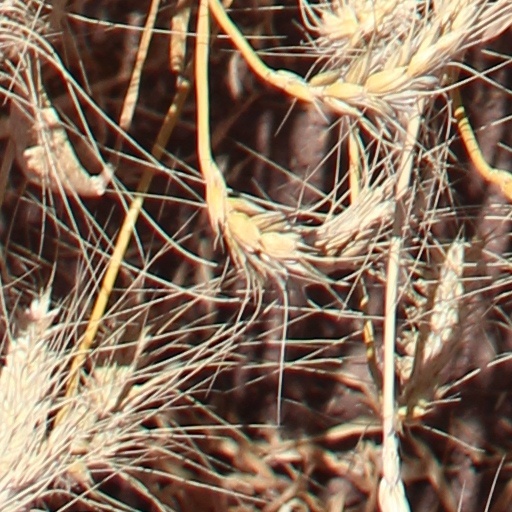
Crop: wheat